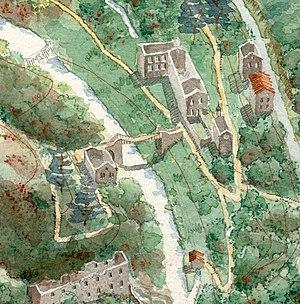
Pont de Moulin sur Cance dessin
Le pont de Moulin sur Cance est un pont suspendu situé en Ardèche, en France.